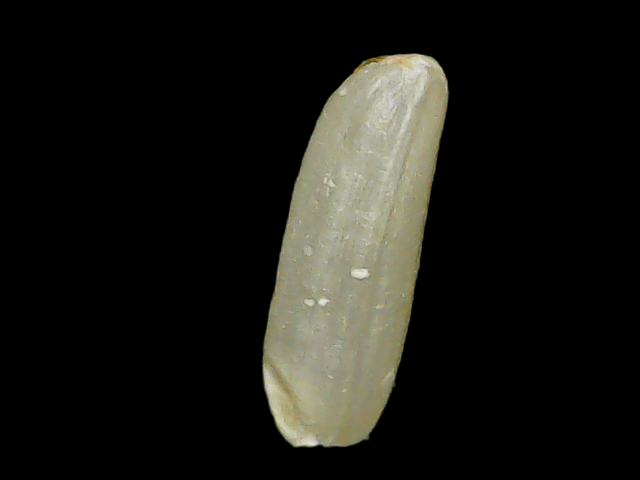
Rice variety: Binadhan26